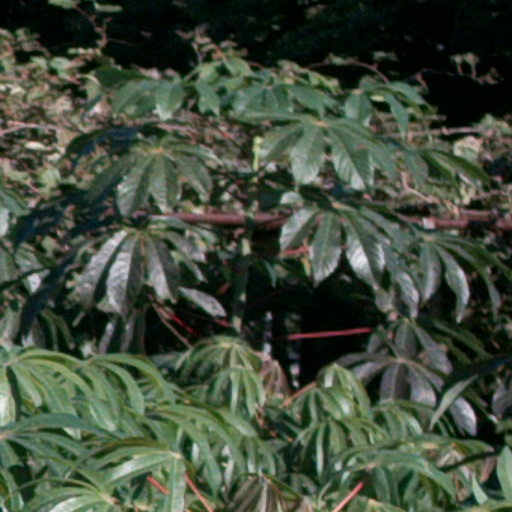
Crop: cassava